André Bonin

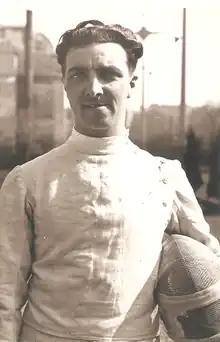

André Bonin (10 March 1909 – 7 September 1998) was a French fencer. He won a gold medal in the team foil event at the 1948 Summer Olympics.